Jupilles

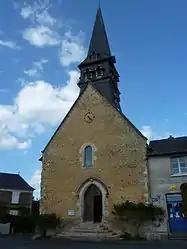
The church of Saint-Pierre, in Jupilles

Jupilles is a commune in the Sarthe department in the region of Pays de la Loire in north-western France.